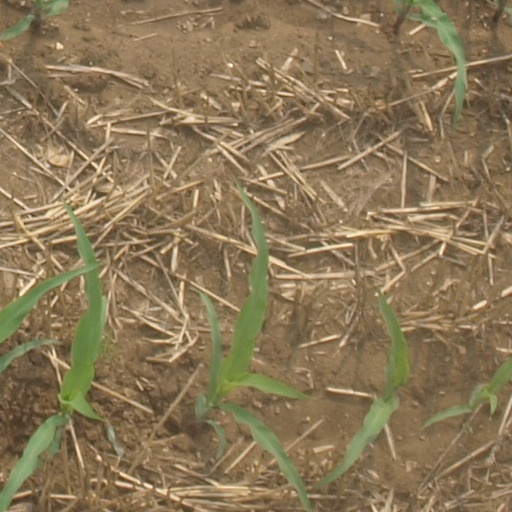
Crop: maize; corn